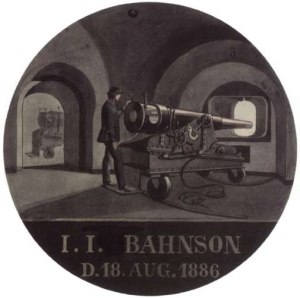
Københavns Befæstning / Søbefæstningen moderniseres
Betonkasemat på Prøvestenen. Det er krigsminister Bahnsons medlems-skydeskive fra Det Kgl. Skydeselskab
Københavns Befæstning, der kan opfattes som byens tredje befæstningssystem, bestod af militæranlæg, i begyndelsen hovedsageligt på landsiden og siden i stigende omfang på søsiden, opført i anden halvdel af 1800-tallet. Befæstningen, hvis mest kendte element er Vestvolden, havde sin storhedstid fra midten af det 19. århundrede til slutningen af 1. verdenskrig og var midtpunktet i en central politisk konflikt i Danmarkshistorien. Landbefæstningen blev definitivt nedlagt 1920, mens Søbefæstningen levede videre indtil henholdsvis 1922 og 1932.